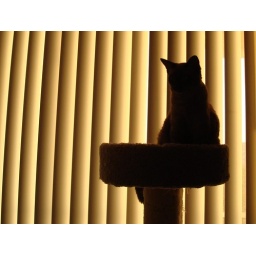
0012 Dusk in the cat tree